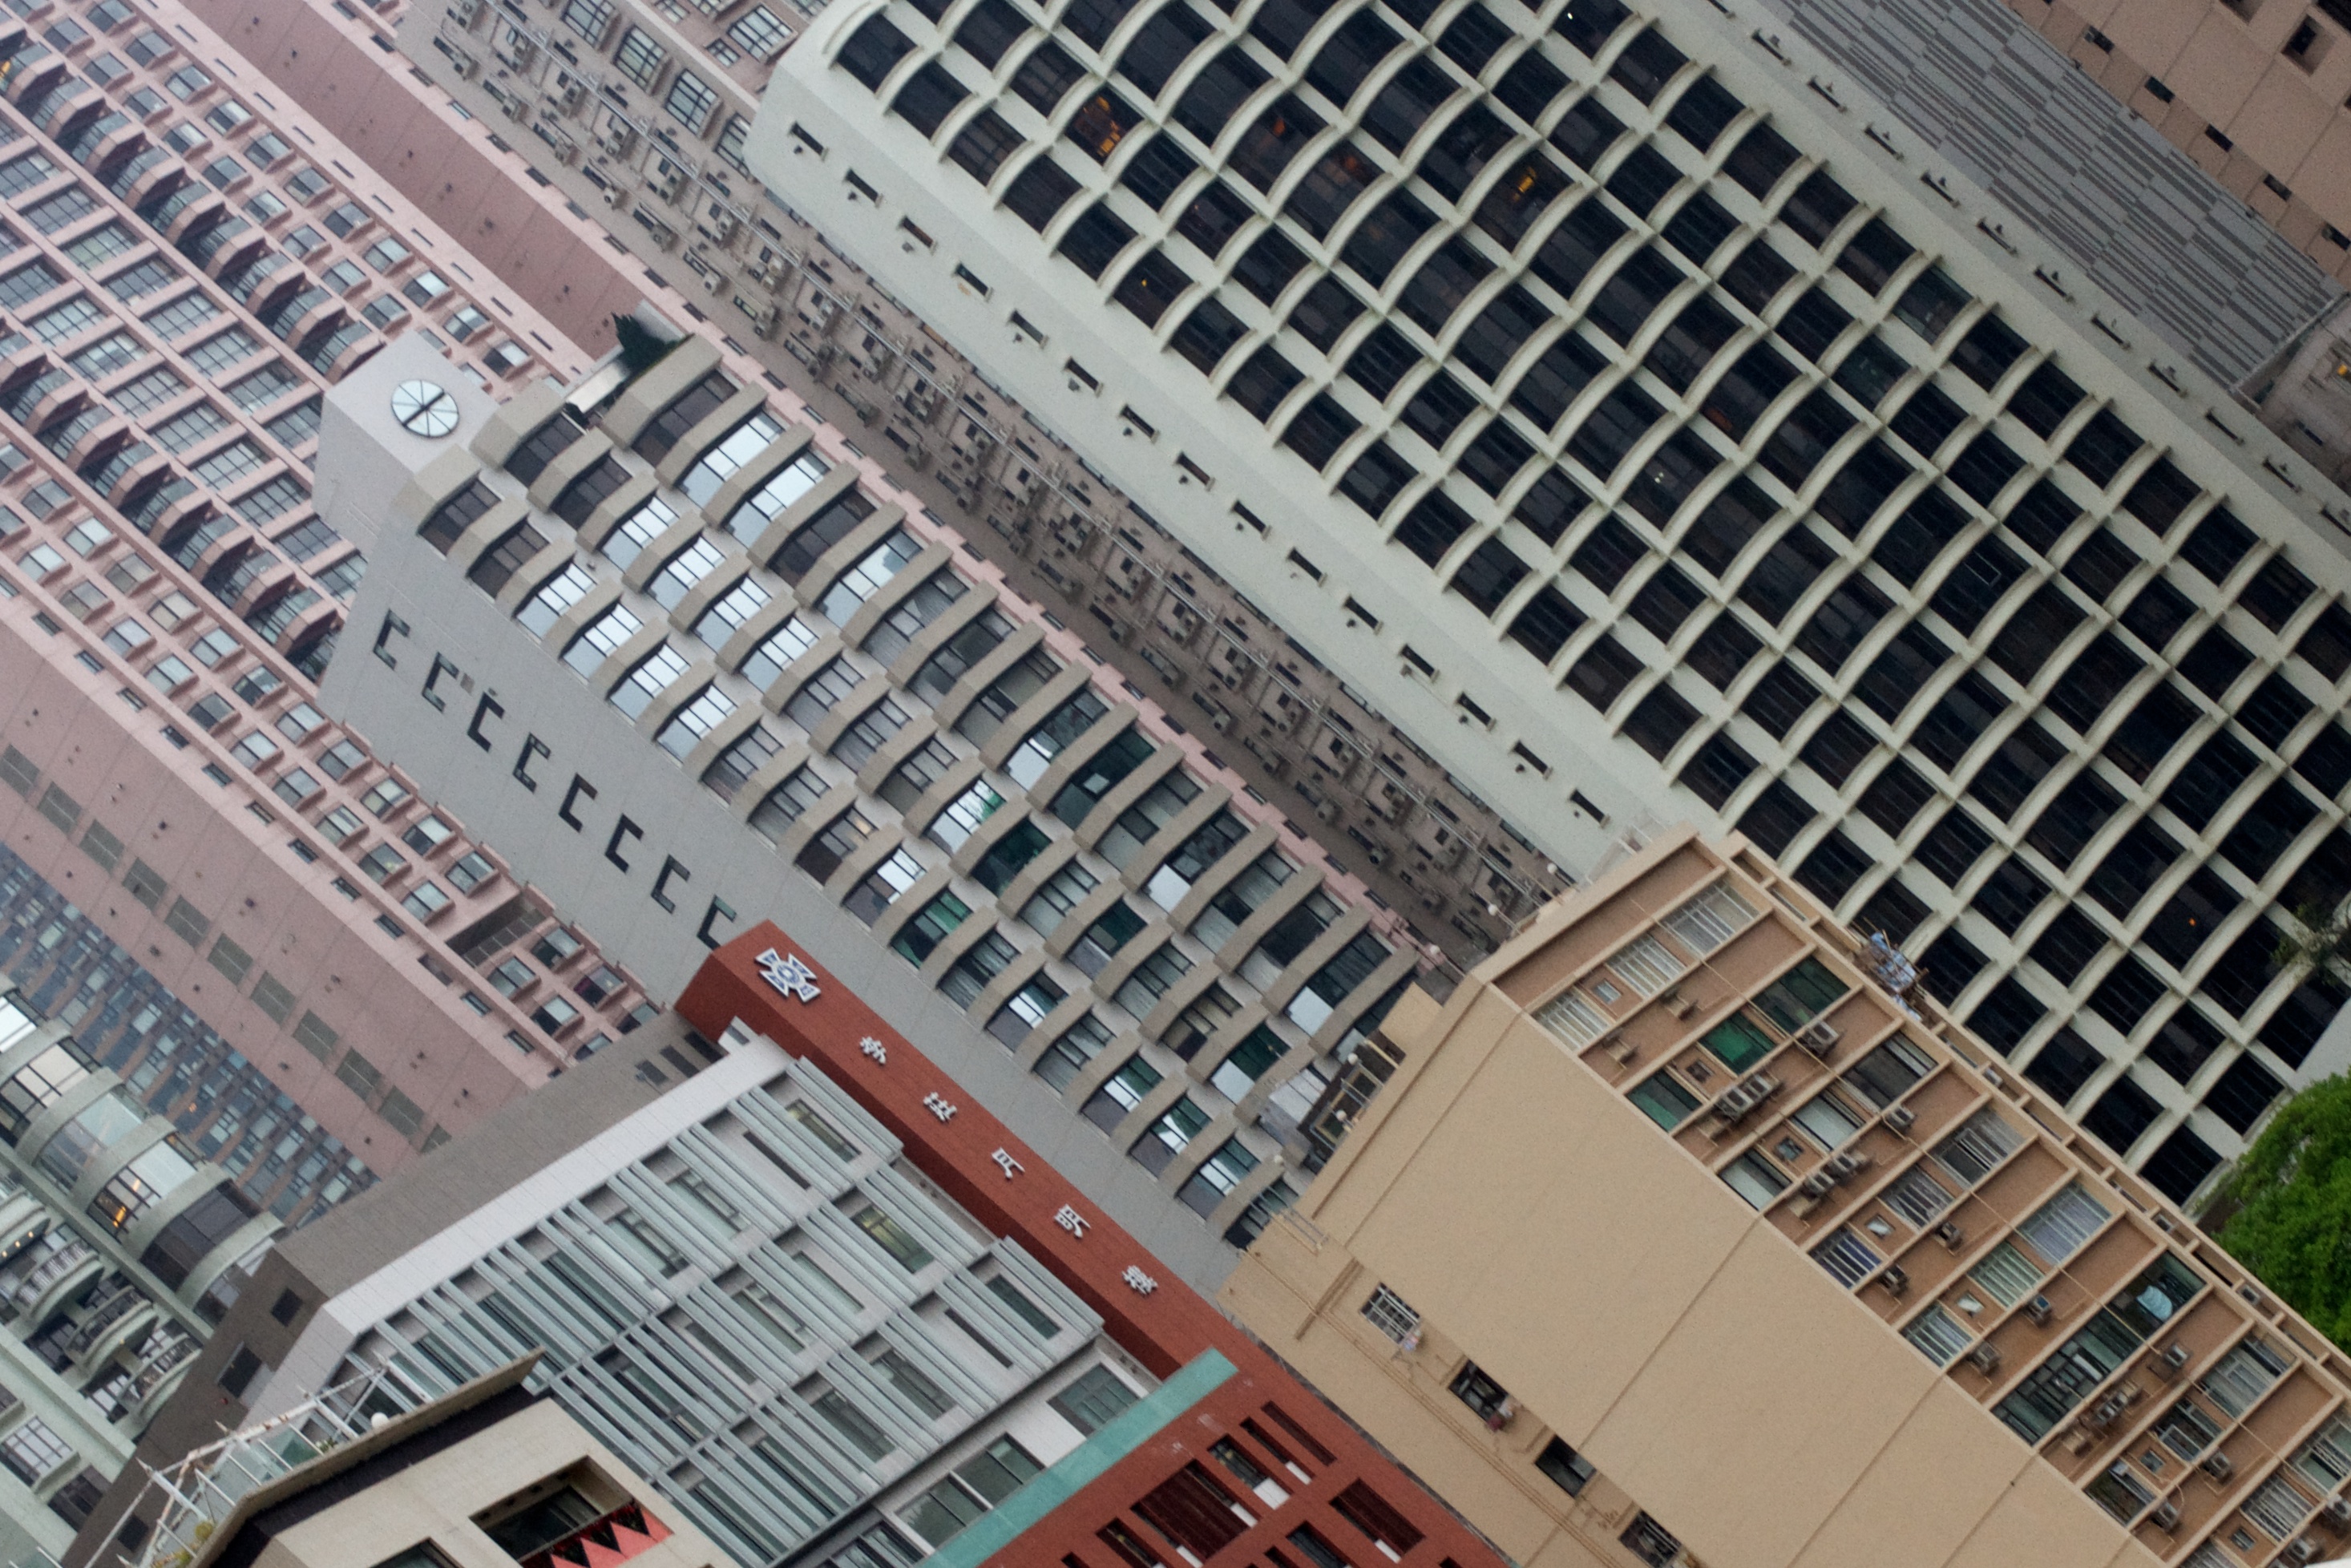
architecture, structure, skyline, city, skyscraper, cityscape, downtown, line, facade, stadium, tower block, shape, metropolis, neighbourhood, aerial photography, urban area, human settlement, metropolitan area, sport venue